The ScareHouse

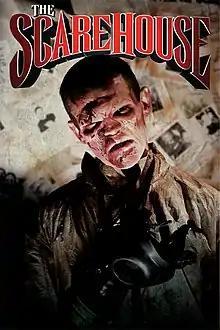
Infected Zombie

Pittsburgh Zombies opened as the third haunt within The ScareHouse in 2011. The Pittsburgh Zombies attraction features elaborate and Hollywood-quality recreations of iconic Pittsburgh landmarks, while actors portray legions of the walking dead. An experienced team of set designers and scenic artists worked to create a real-life version of the zombie apocalypse that has been so memorably and frighteningly portrayed by the series of Night of the Living Dead films shot in and around the Pittsburgh area over the last forty years. Notable Pittsburgh Zombies sets include a crashed incline cable car, a recreation of Primanti's Brothers restaurant, and a lab where the outbreak started named 'UPEC'.